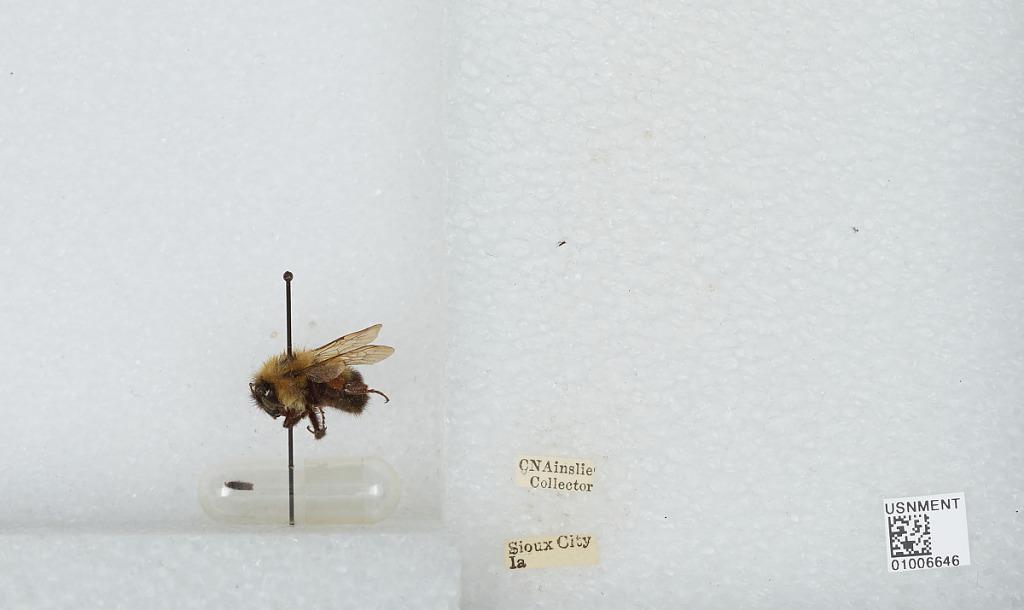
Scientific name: Bombus (Pyrobombus) vagans vagans Smith
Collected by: C. Ainslie
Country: United States
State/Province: Iowa
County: Woodbury
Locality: Sioux City
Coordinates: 42.4981, -96.3956